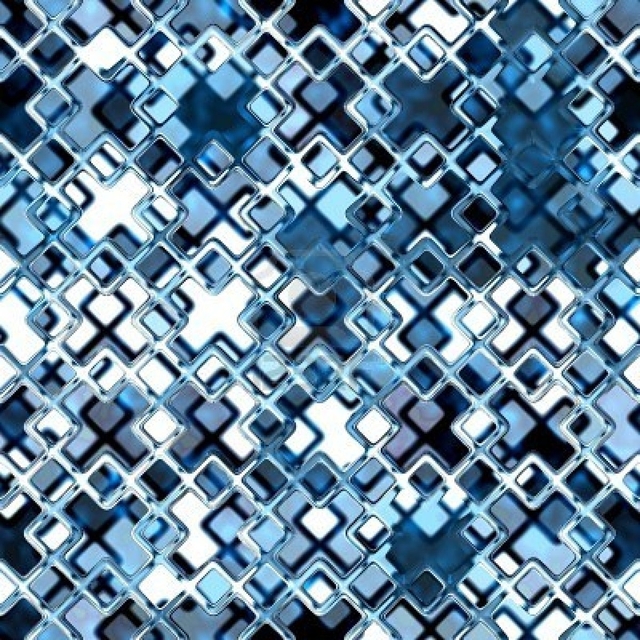
Texture: grid